Damaji Rao Gaekwad

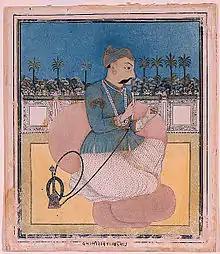
Portrait of Damaji Rao Gaekwad

Damaji Rao Gaekwad was the second Maharaja of Baroda reigning from 14 May 1732 until his death on 18 August 1768.